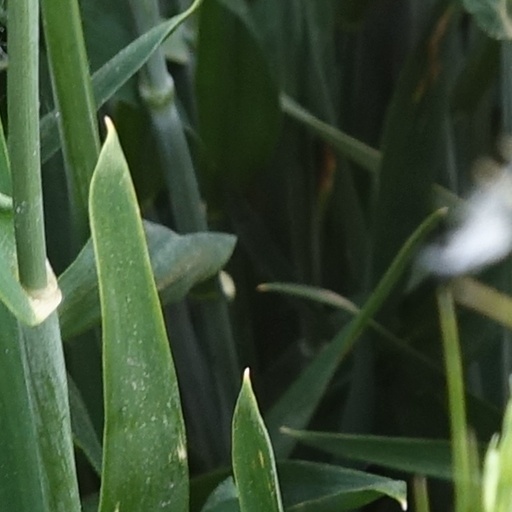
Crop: wheat